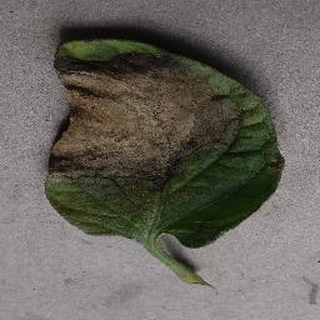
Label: tomato_late_blight